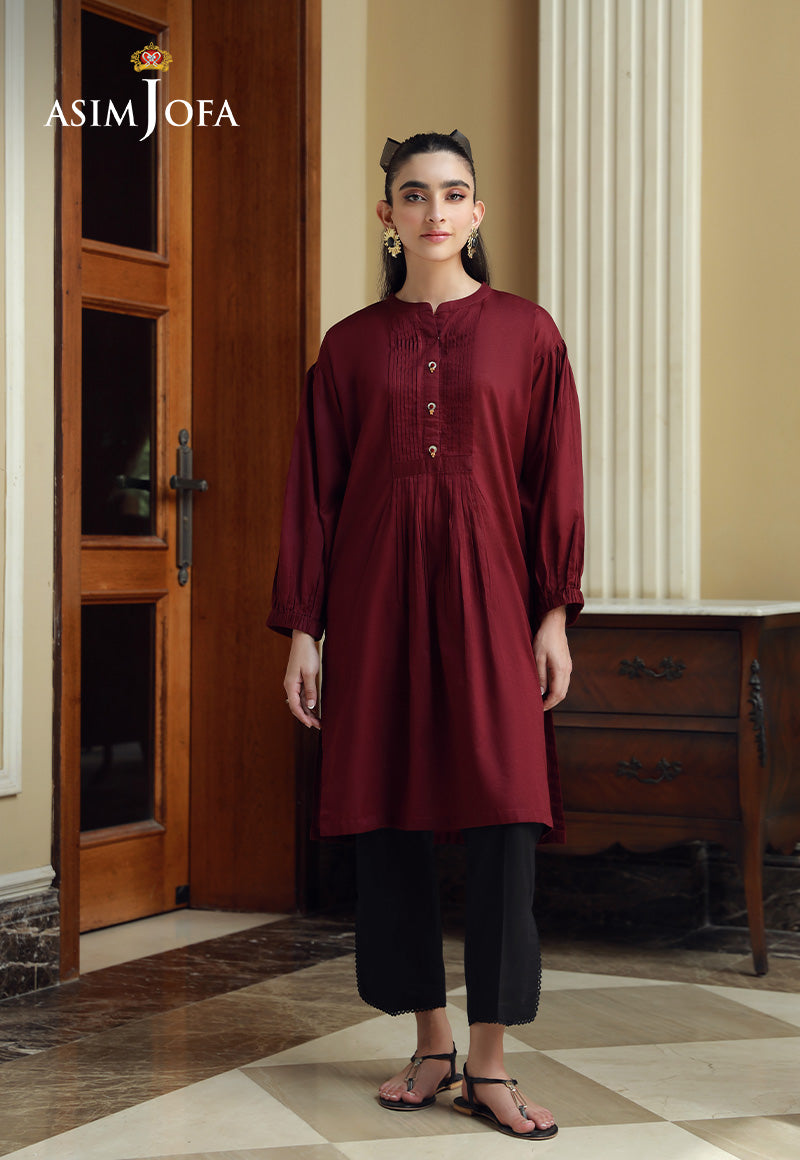
burgundy black karigari tunic